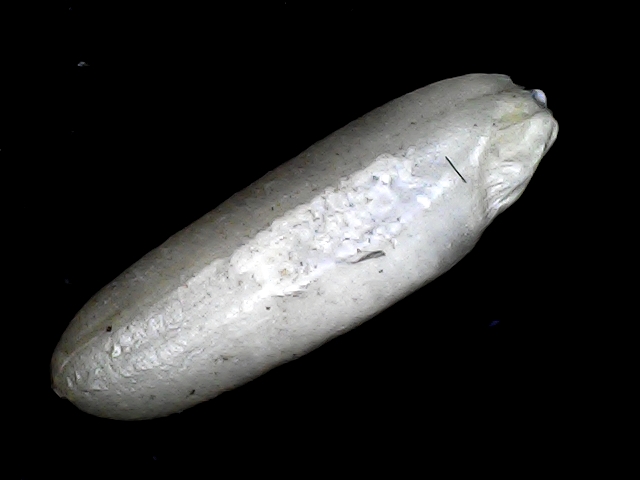
Rice variety: BD85